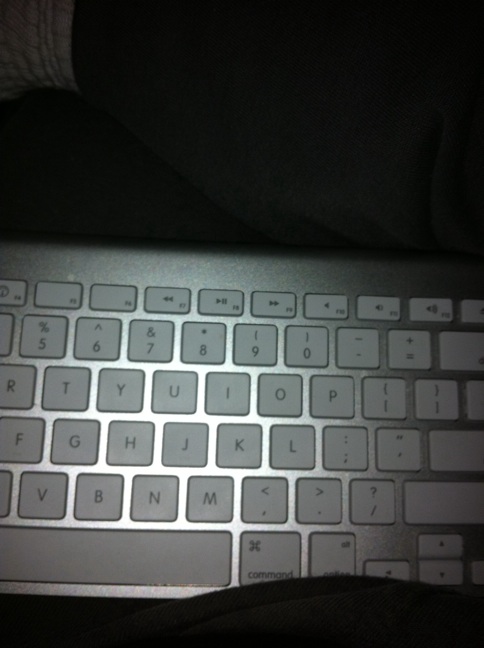Question: What is this?
Answer: keyboard